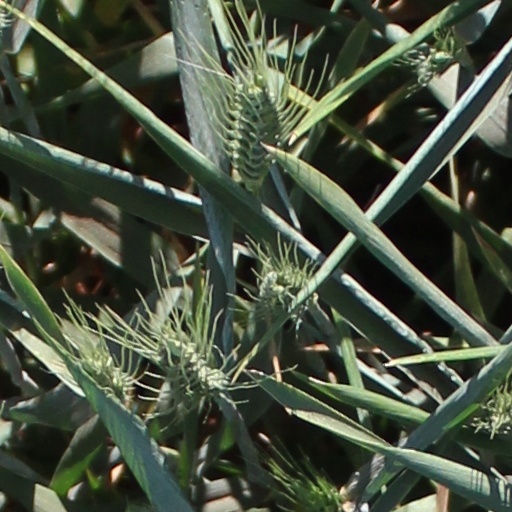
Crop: wheat